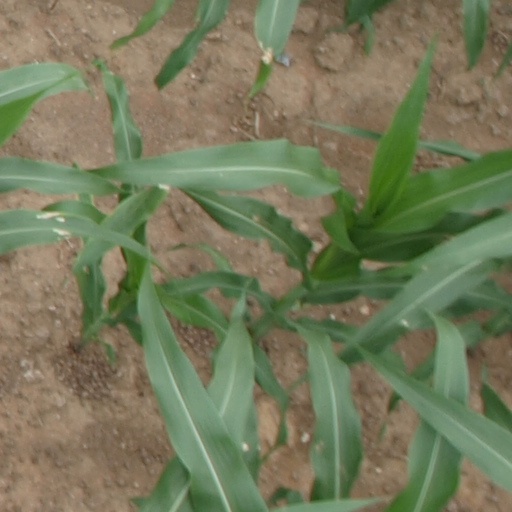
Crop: maize; corn